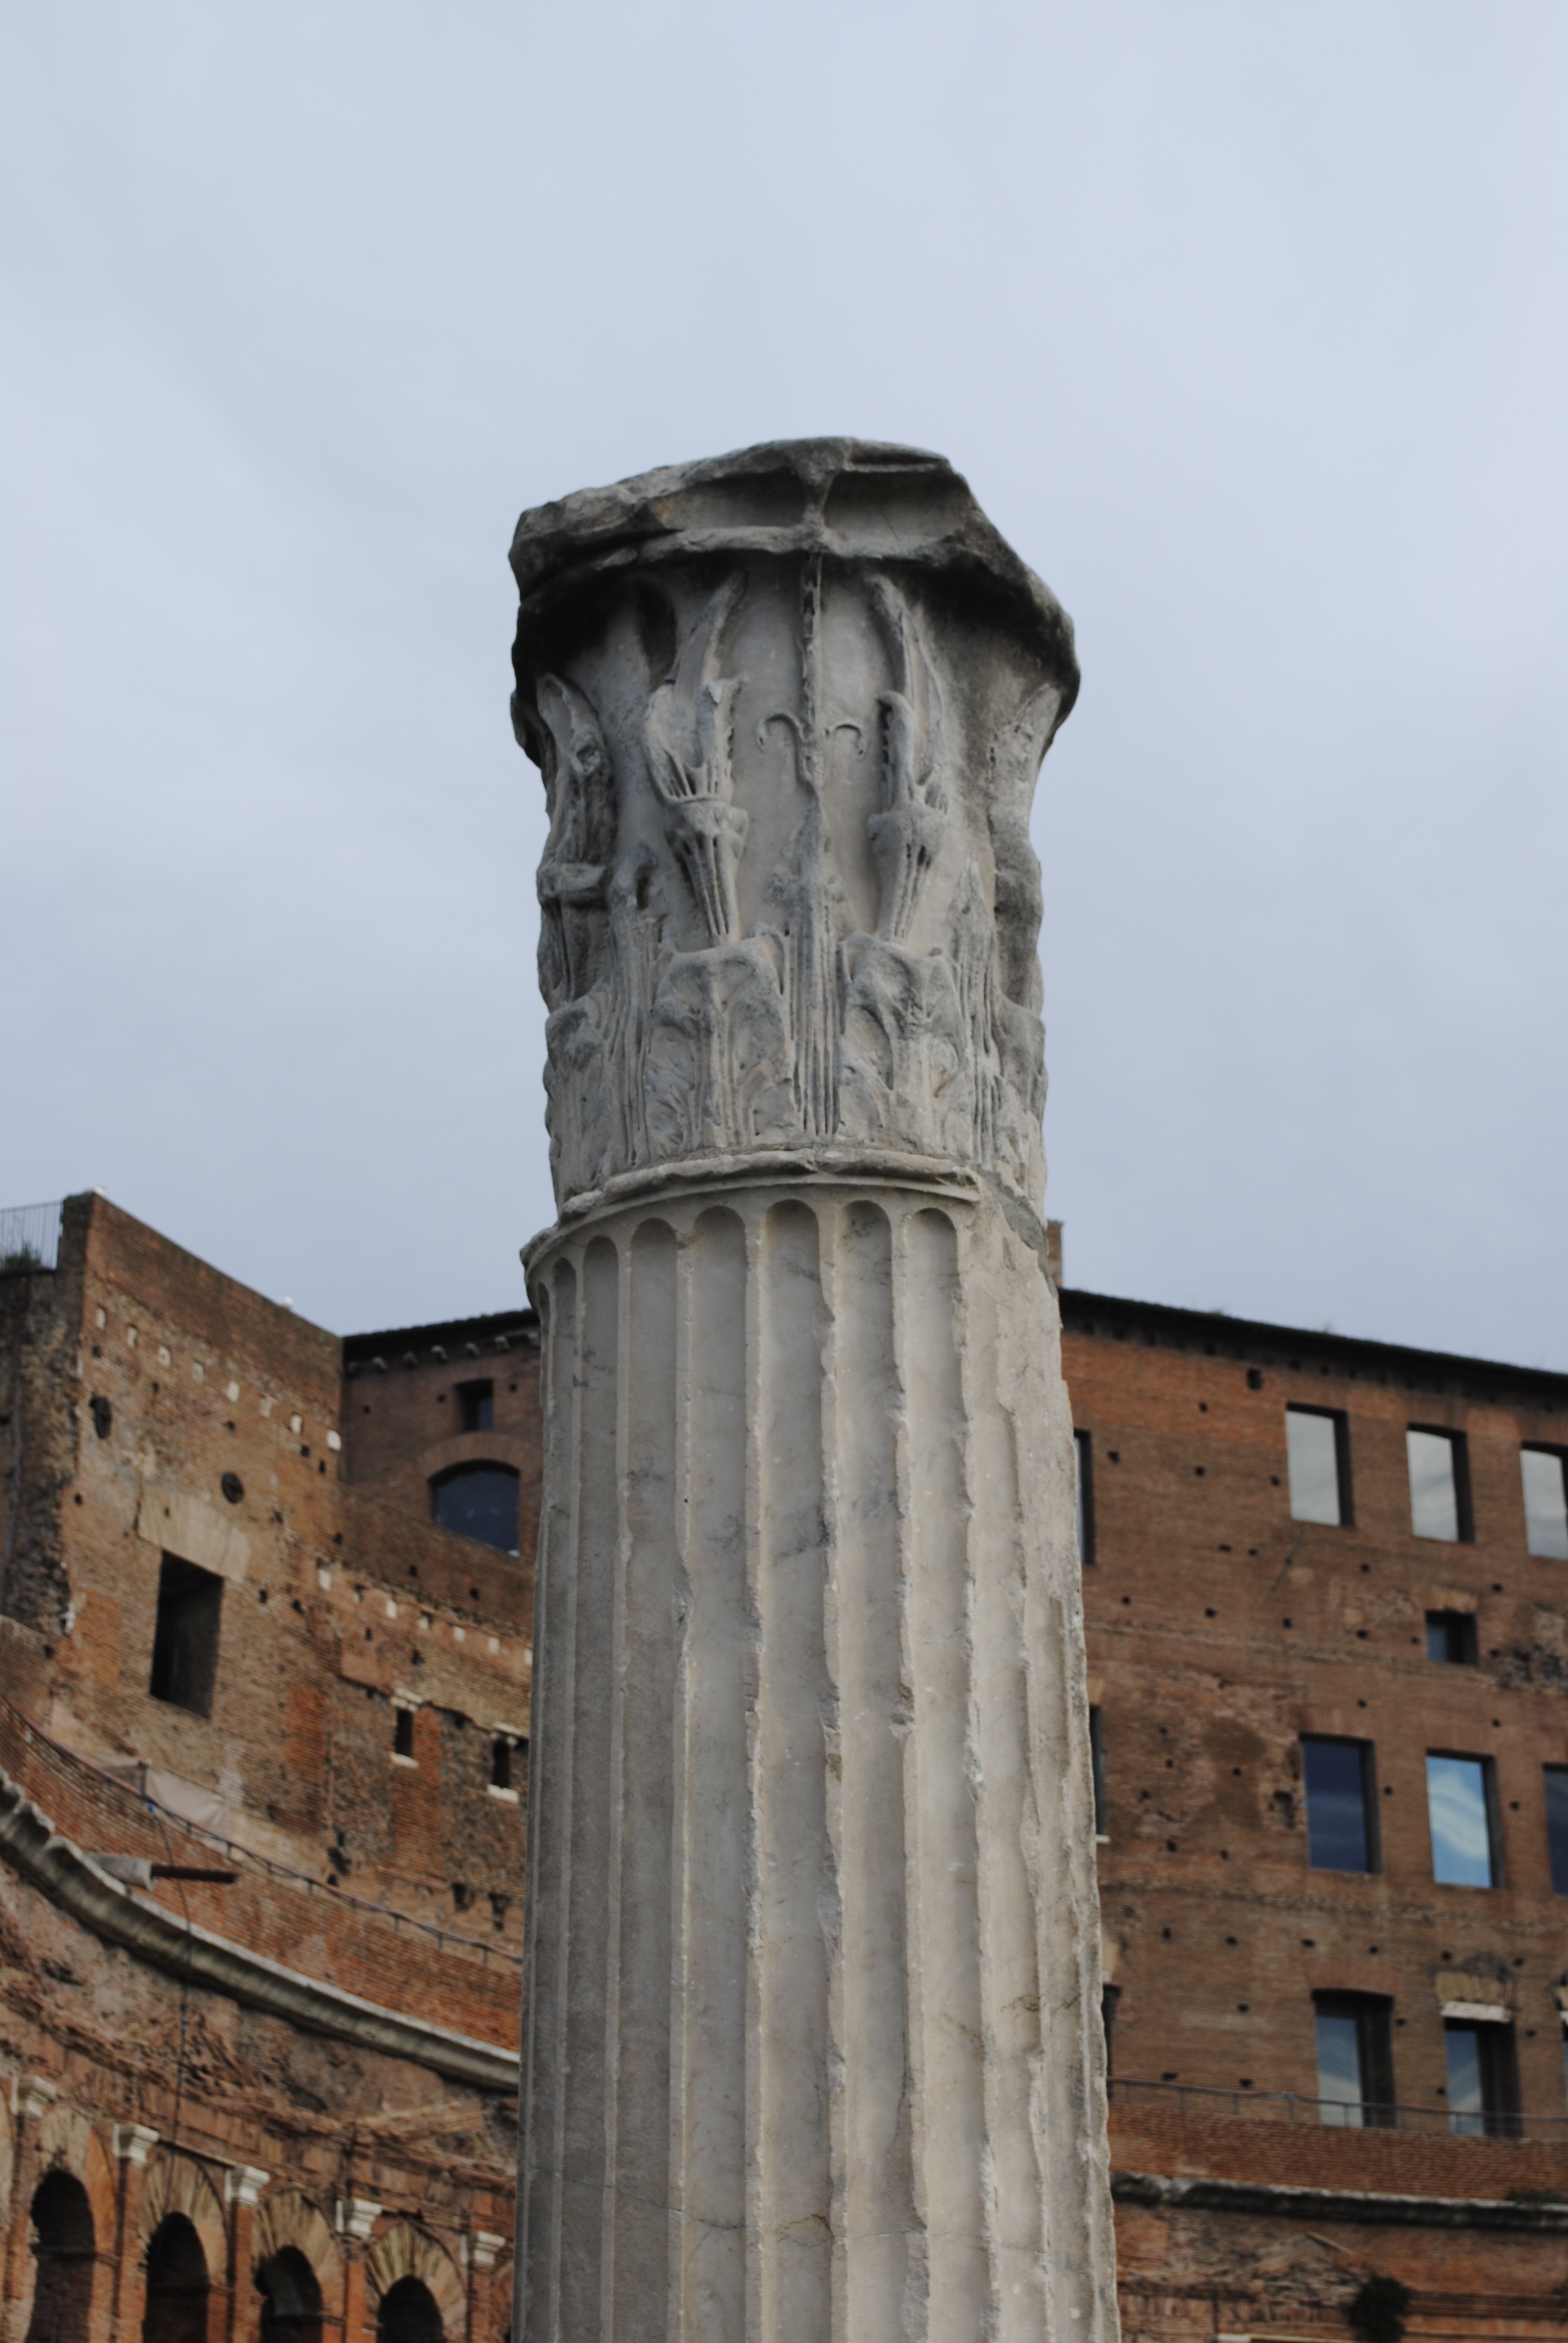
architecture, structure, monument, statue, arch, column, tower, ancient, landmark, italy, sculpture, capital, art, rome, temple, ruins, marbles, marble, center, romano, remains, romans, caesar, section, ancient rome, trajan, historian, ancient history, travertine, ancient roman architecture